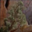
Label: pine_tree